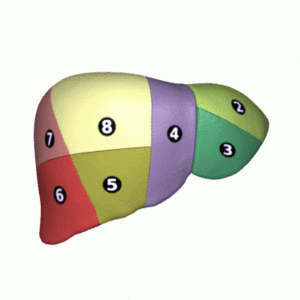
Le foie est le plus gros organe abdominal et fait partie de l'appareil digestif sécrétant la bile et remplissant plus de 300 fonctions vitales, notamment les trois suivantes : une fonction d'épuration, une fonction de synthèse et une fonction de stockage. Il s'agit d'une glande amphicrine permettant la synthèse de la bile ainsi que celle de plusieurs glucides et lipides. Il joue aussi un rôle important dans l'hémostase. Il s'agit d'un organe richement vascularisé.
Les veines hépatiques sont des veines drainant le sang désoxygéné et nettoyé du foie, de l'estomac, du pancréas, de l'intestin grêle et du côlon vers la veine cave inférieure.